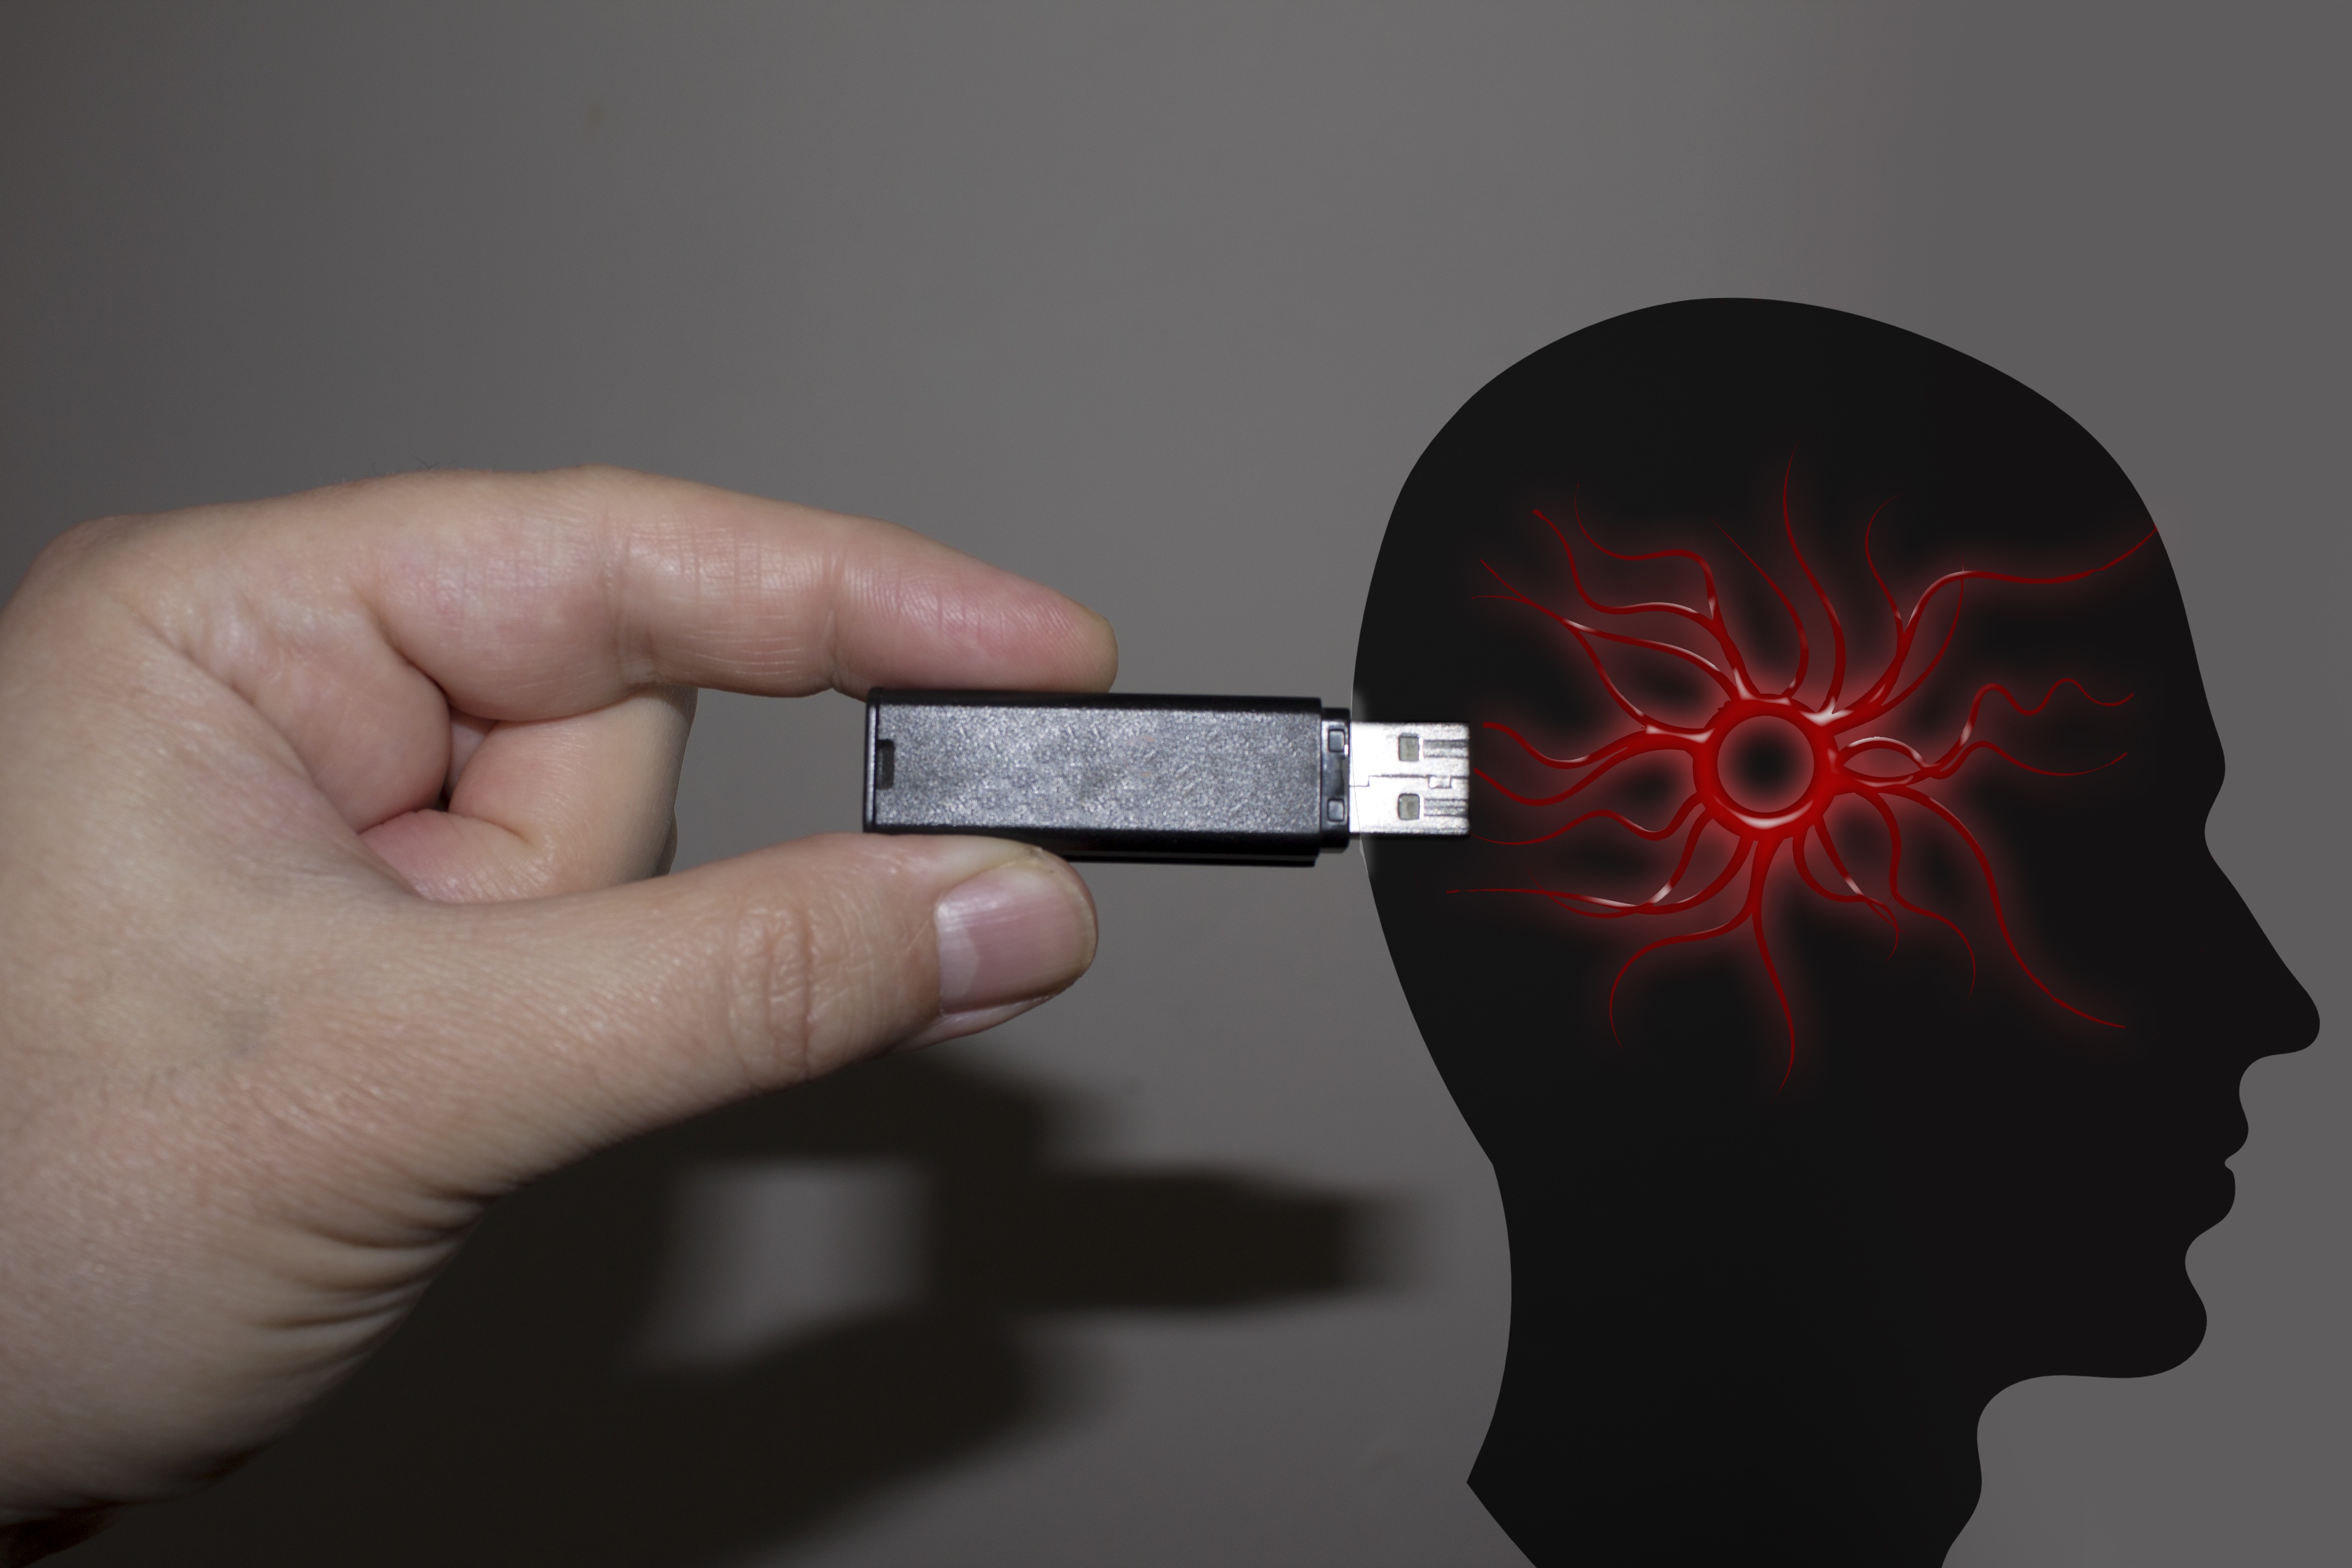
hand, arm, human body, head, organ, feelings, thoughts, taxes, usb stick, suggestion, pychologie